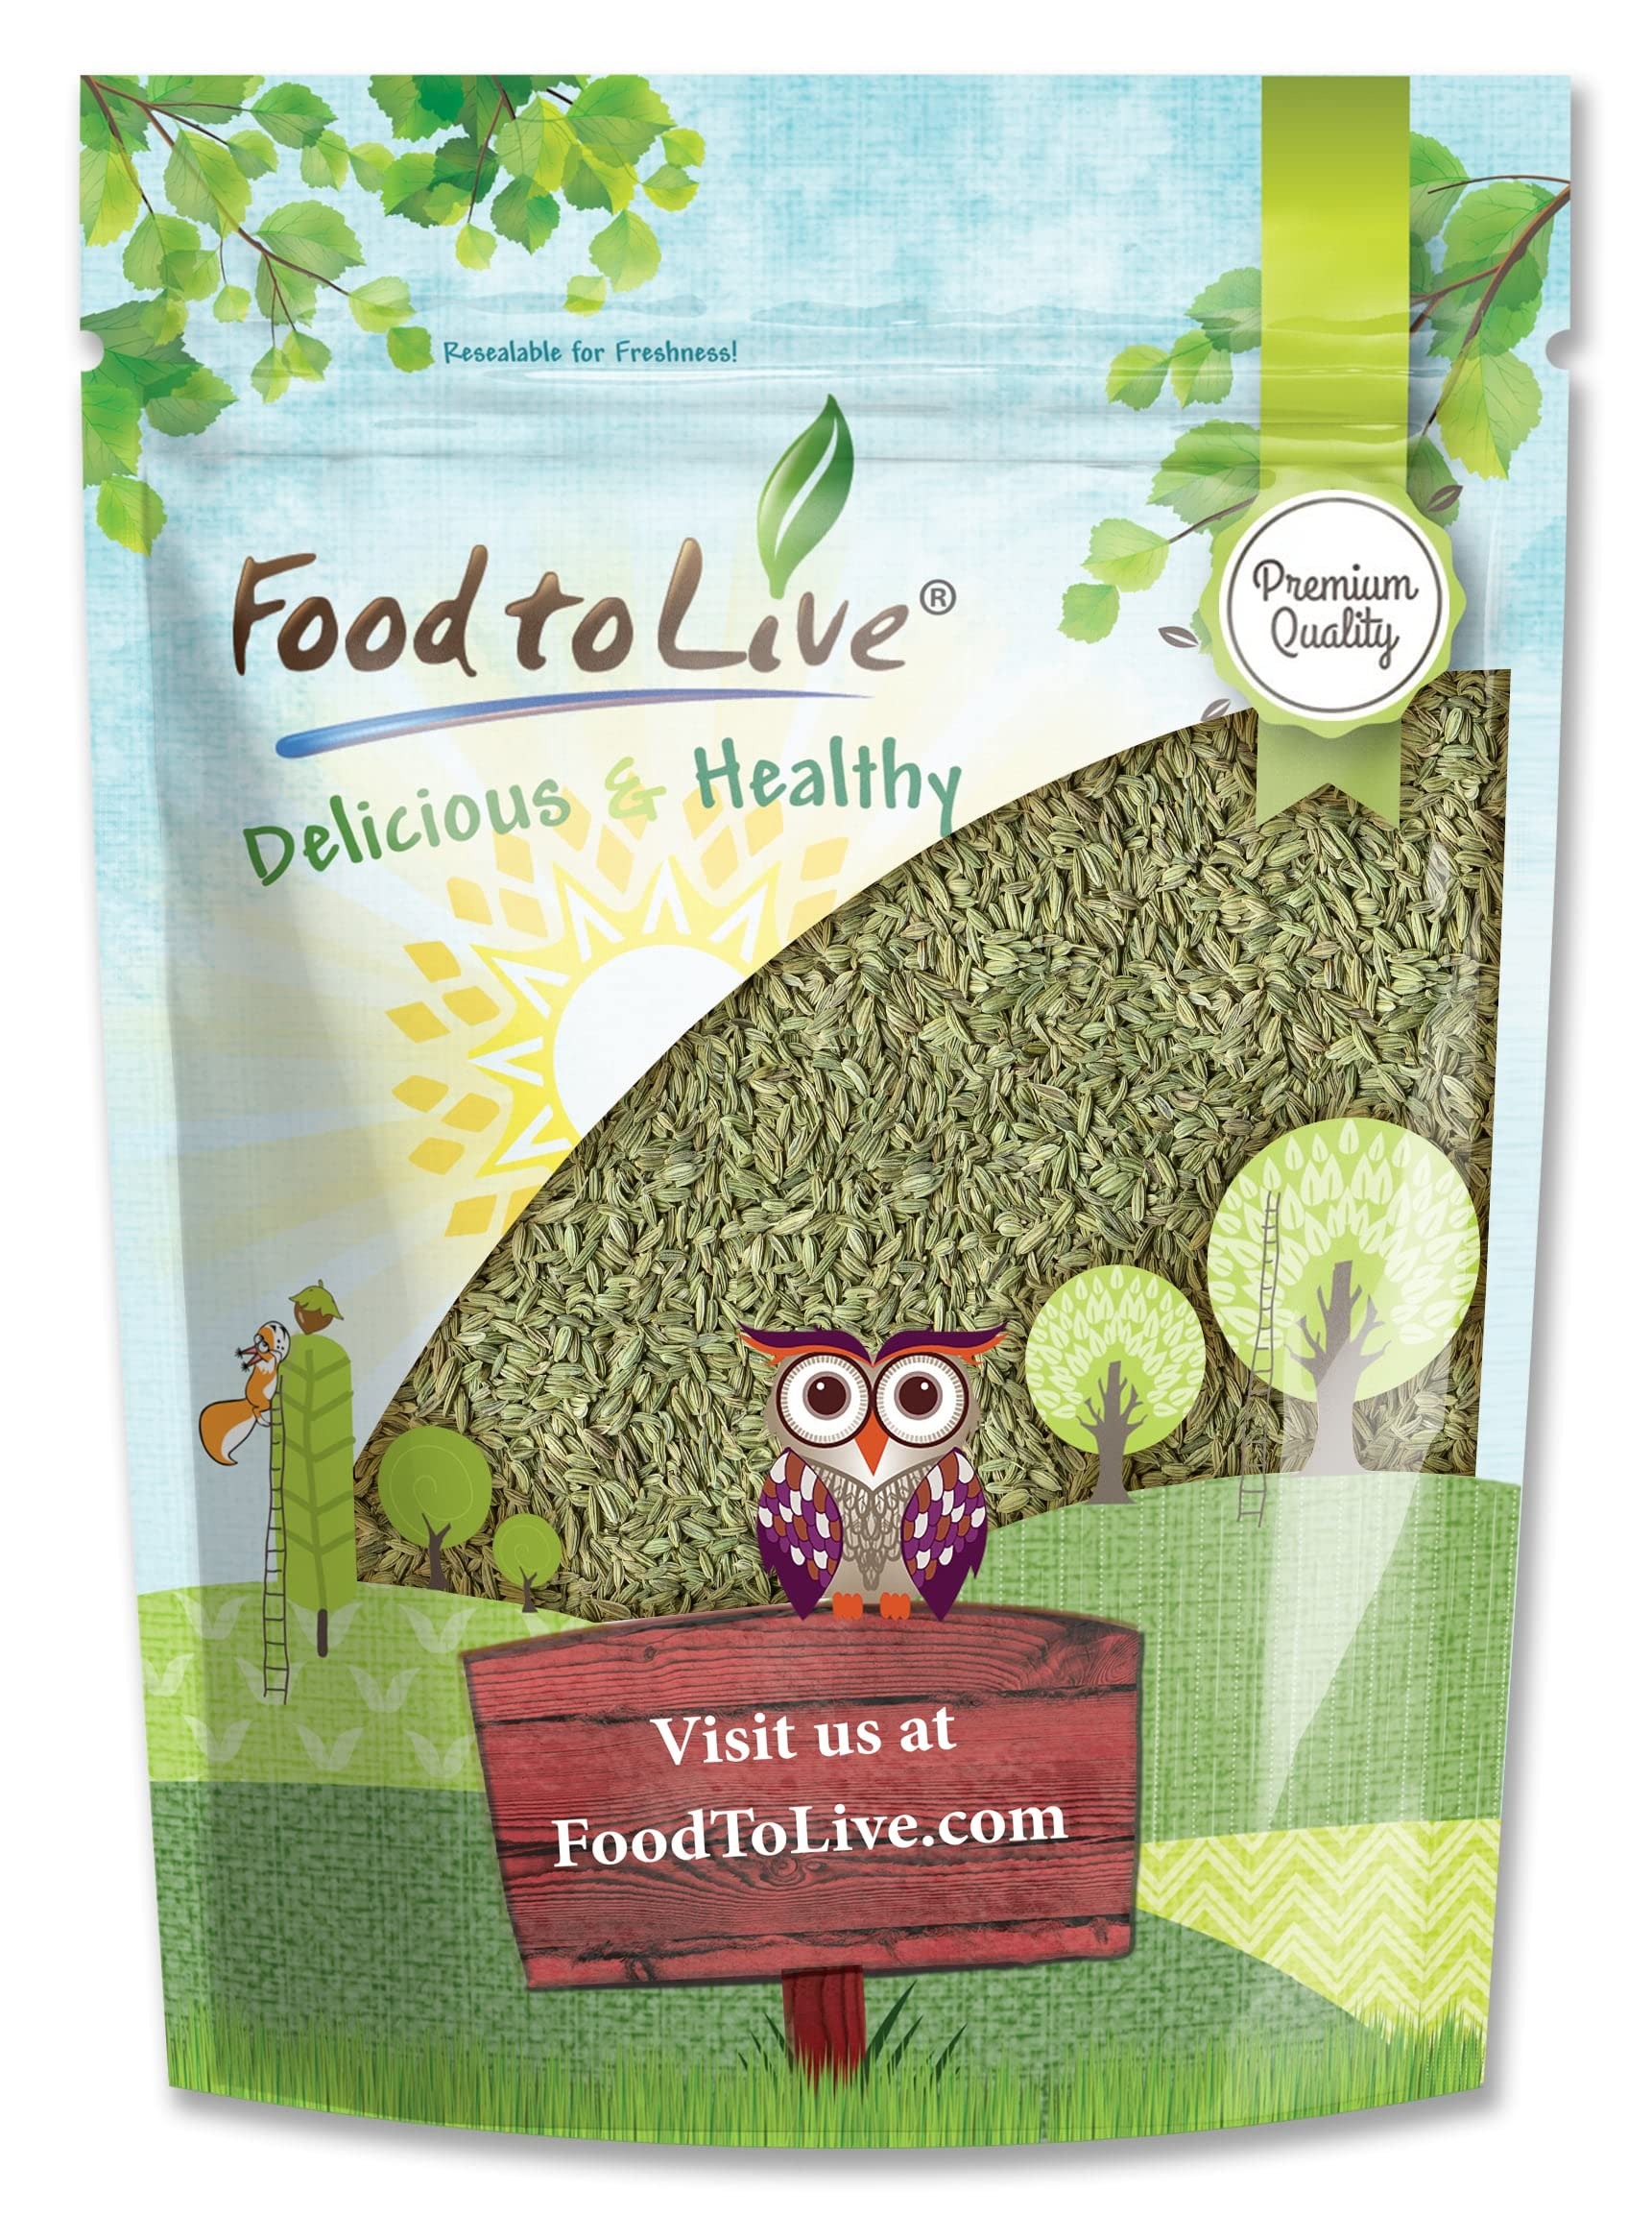
Item Name: Food to Live Fennel Seeds, 4 Ounces – Whole Raw Seeds, Non-Irradiated, Kosher, Vegan, Bulk. Sweet Licorice Flavor. High in Dietary Fiber. Great for Fennel Tea. Pairs Well with Seafood
Bullet Point 1: ✔️Raw Whole Seeds
Bullet Point 2: ✔️Highest Quality, Highest Purity
Bullet Point 3: ✔️Amazing little seeds with great health benefits. Indeed, the seeds indeed are the storehouse for many vital vitamins. Vitamin A, vitamin E, vitamin C as well as many B-complex vitamins like thiamin, pyridoxine, riboflavin and niacin particularly are concentrated in these seeds.
Bullet Point 4: ✔️Fennel seed has been recognized as one of nine Anglo-Saxon sacred herbs for its health benefits. The spice is one of the most sought-after ingredients in many popular cuisines all over the Mediterranean regions.
Bullet Point 5: ✔️Many cultures in India, Pakistan, Afghanistan, Iran and the Middle East use fennel seed in their cookery. It is one of the most important spices in Kashmiri Pandit and Gujarati cooking.
Product Description: <br>Fennel is a plant that belongs to the parsley family. It comes to us from the Mediterranean, but it’s so undemanding in its environment that today it’s cultivated almost all over the world. This herb is widely used in cooking due to its rich flavor and aroma that are very similar to anise. <br><br><br>Nutritional Value <br><br>In order to truly appreciate fennel nutrition benefits, you need to know how many nutrients its seeds contain and in what quantities. 3.5 ounces of dried fennel seeds have: <br><br><br>39g fiber <br>21mg vitamin C <br>135IU vitamin A <br>1196mg calcium <br>18.5mg iron <br>487mg phosphorus <br>1.067mg copper <br>6.533mg manganese <br>385mg magnesium <br>3.70mg zinc <br><br>Of course, eating 3.5 ounces of fennel seeds in one go is impossible and would definitely classify as ‘too much’. However, adding small amounts of them to your diet would allow you to get a fraction of all these essential elements while enjoying the fantastic flavor and taste of this spice. <br><br>Vegans and vegetarians should appreciate the high iron content of fennel seeds more than most people because it’s hard to plan a plant-based diet that would contain sufficient amounts of this element. Note that an adult man requires about 10mg iron a day, while women need at least 15mg. Every pinch of fennel seeds in your salad helps you achieve this daily requirement in a natural way. <br><br><br>How to Eat <br><br>As fennel seeds are a spice, you can use them as any other spice, flavoring a great variety of dishes. If you really love the taste, you can try eating roasted fennel seeds as a snack. They are crunchy and rather sweet. Just remember to indulge in this treat in moderation. <br><br>Fennel seeds are a perfect spice for marinades of any kind. <br><br>Fennel Seeds should be stored in an airtight container. Keep them in a cool dark place and away from foods that may absorb their aroma. Grind them right before use.
Value: 4.0
Unit: Ounce

Price: 6.52